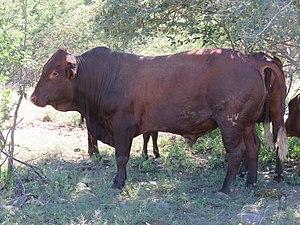
Le bonsmara est une race bovine originaire d'Afrique du Sud et également élevée dans les pays limitrophes.